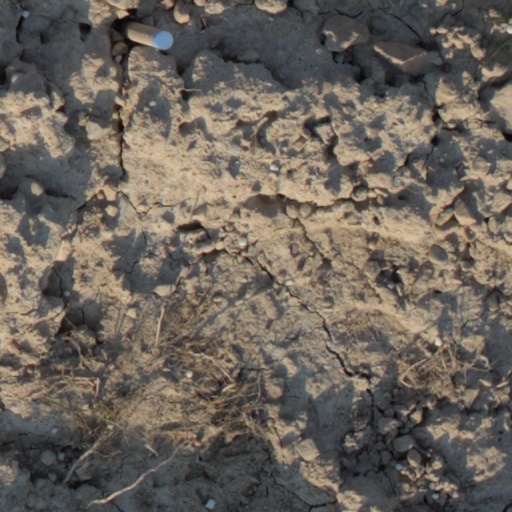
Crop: wheat